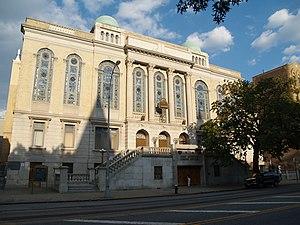
La synagogue d'East Midwood est une synagogue conservatrice, située au 1625 Ocean Avenue dans le quartier de Midwood, circonscription de Brooklyn à New York.